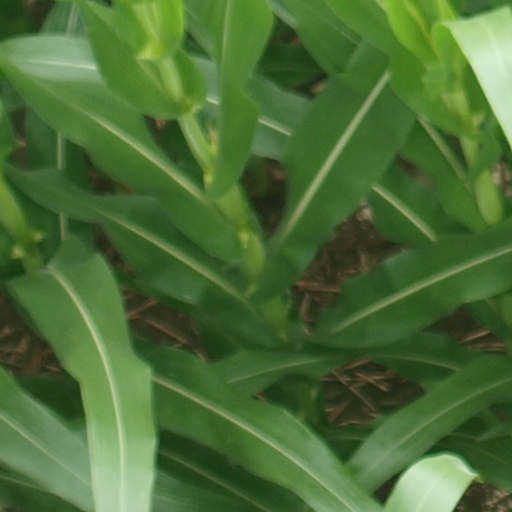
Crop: maize; corn